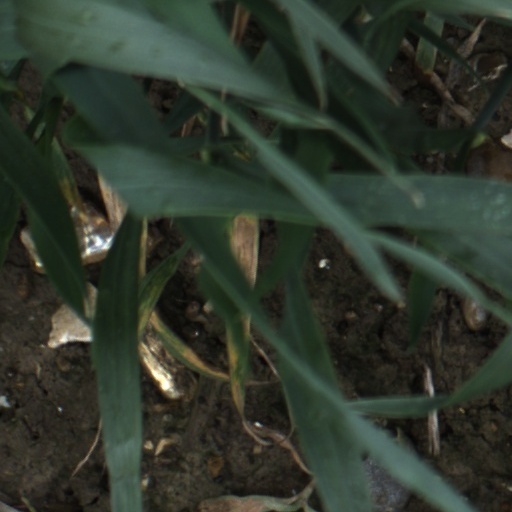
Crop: wheat